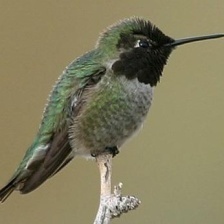
Species: ANNAS HUMMINGBIRD
Scientific name: CALYPTE ANNA
ImageNet parent category: hummingbird